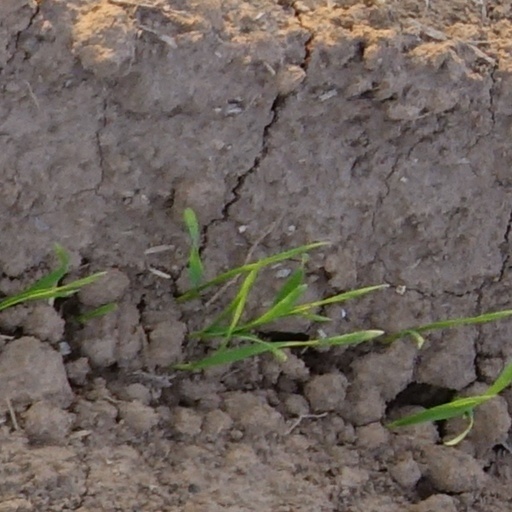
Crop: wheat